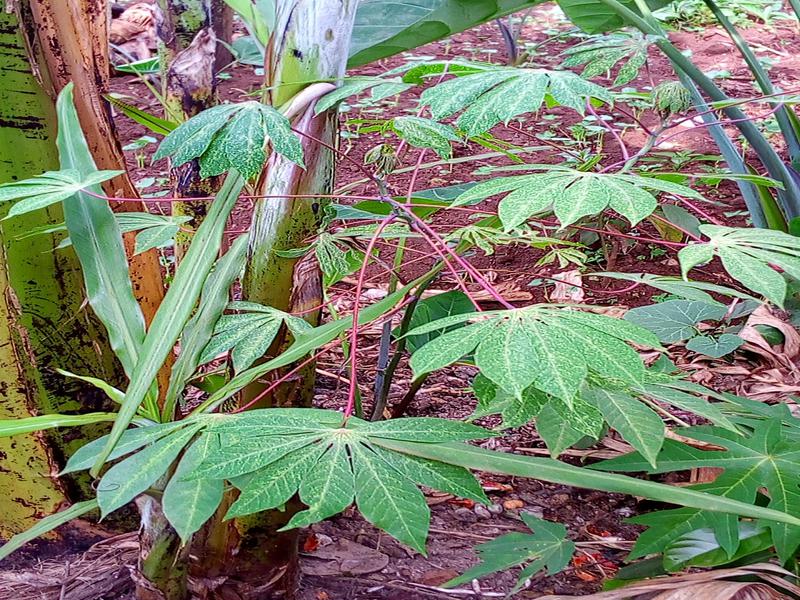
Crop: cassava
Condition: green_mottle